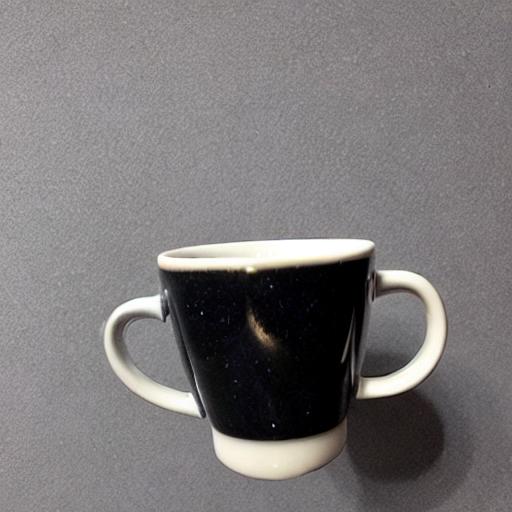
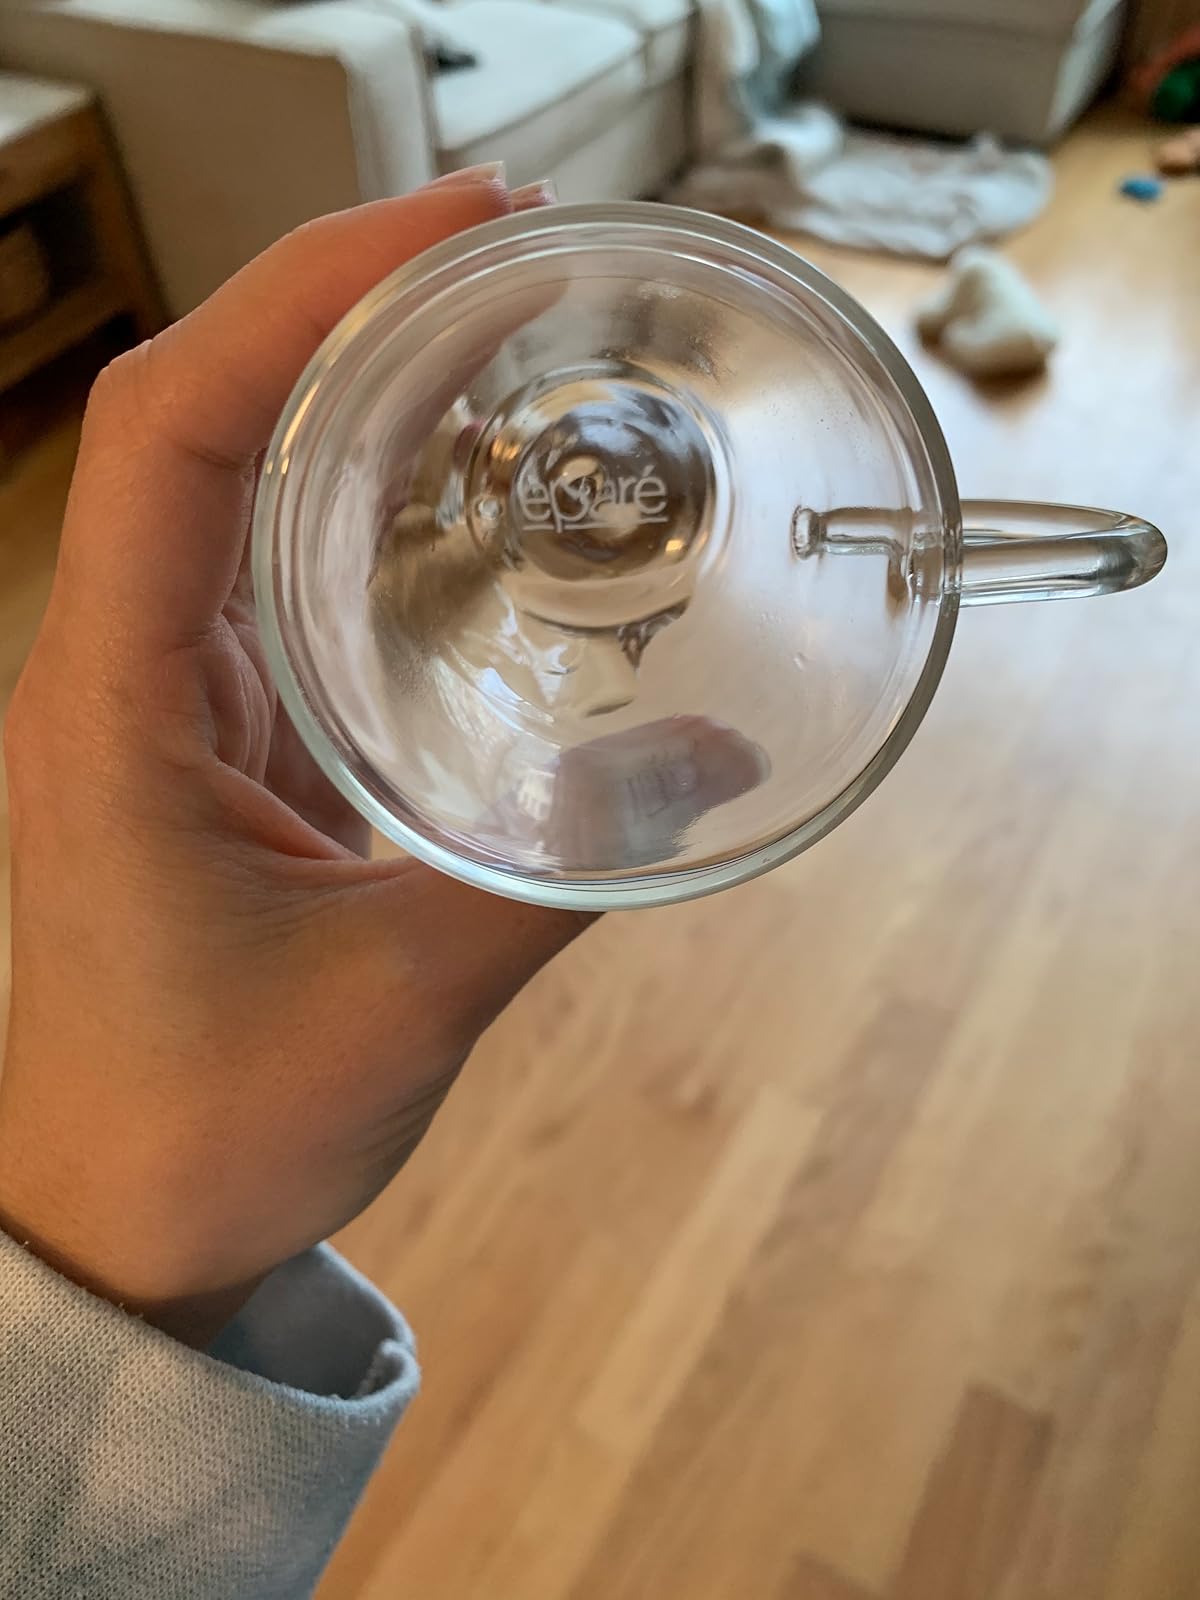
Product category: items_mug
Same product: no